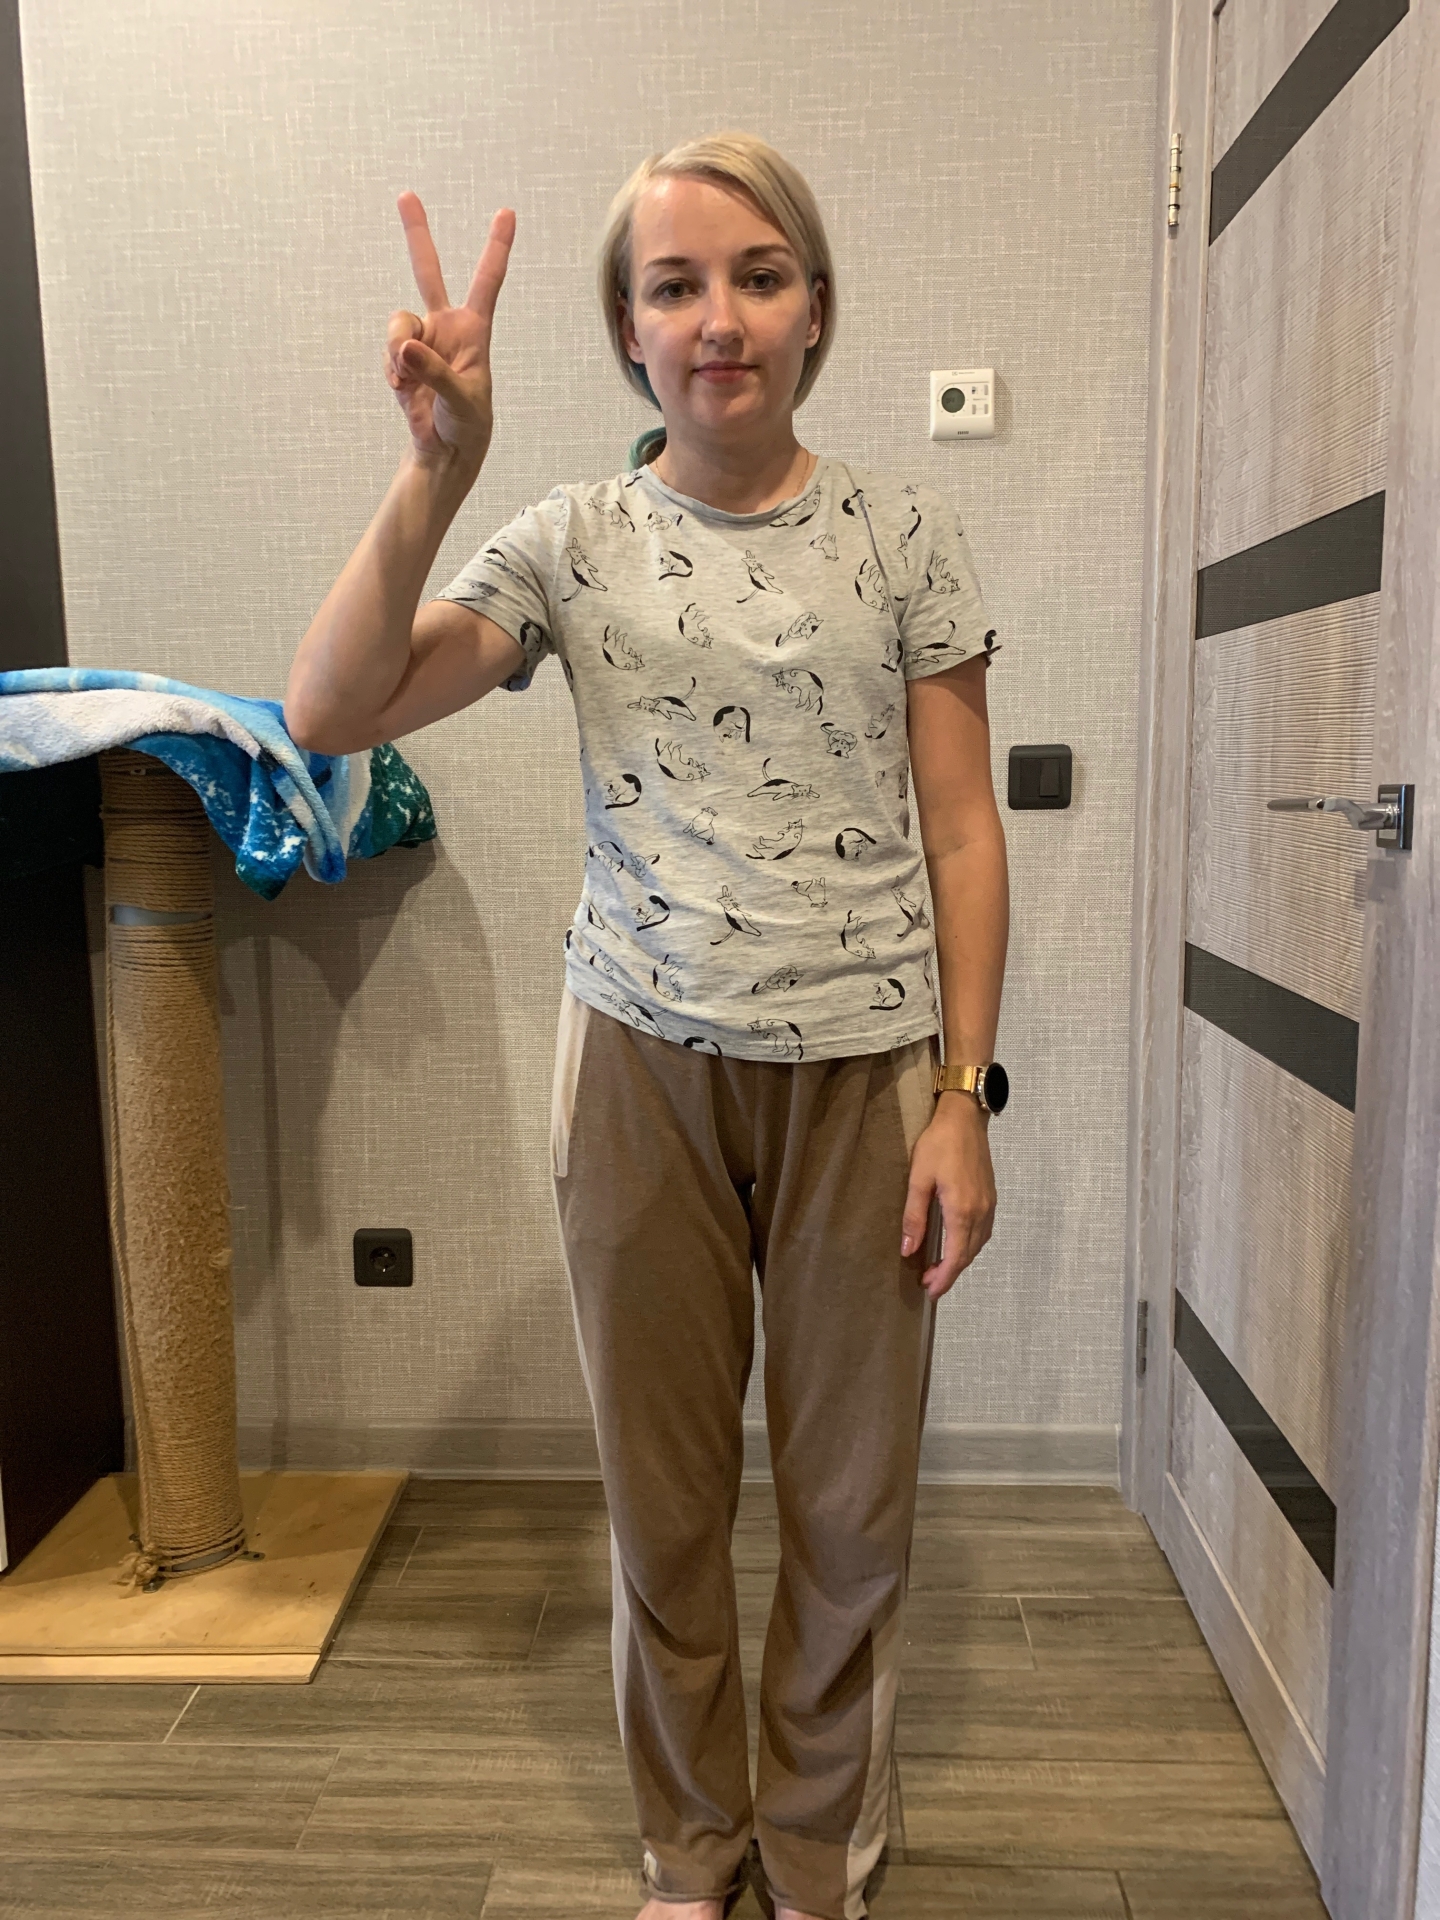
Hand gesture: peace